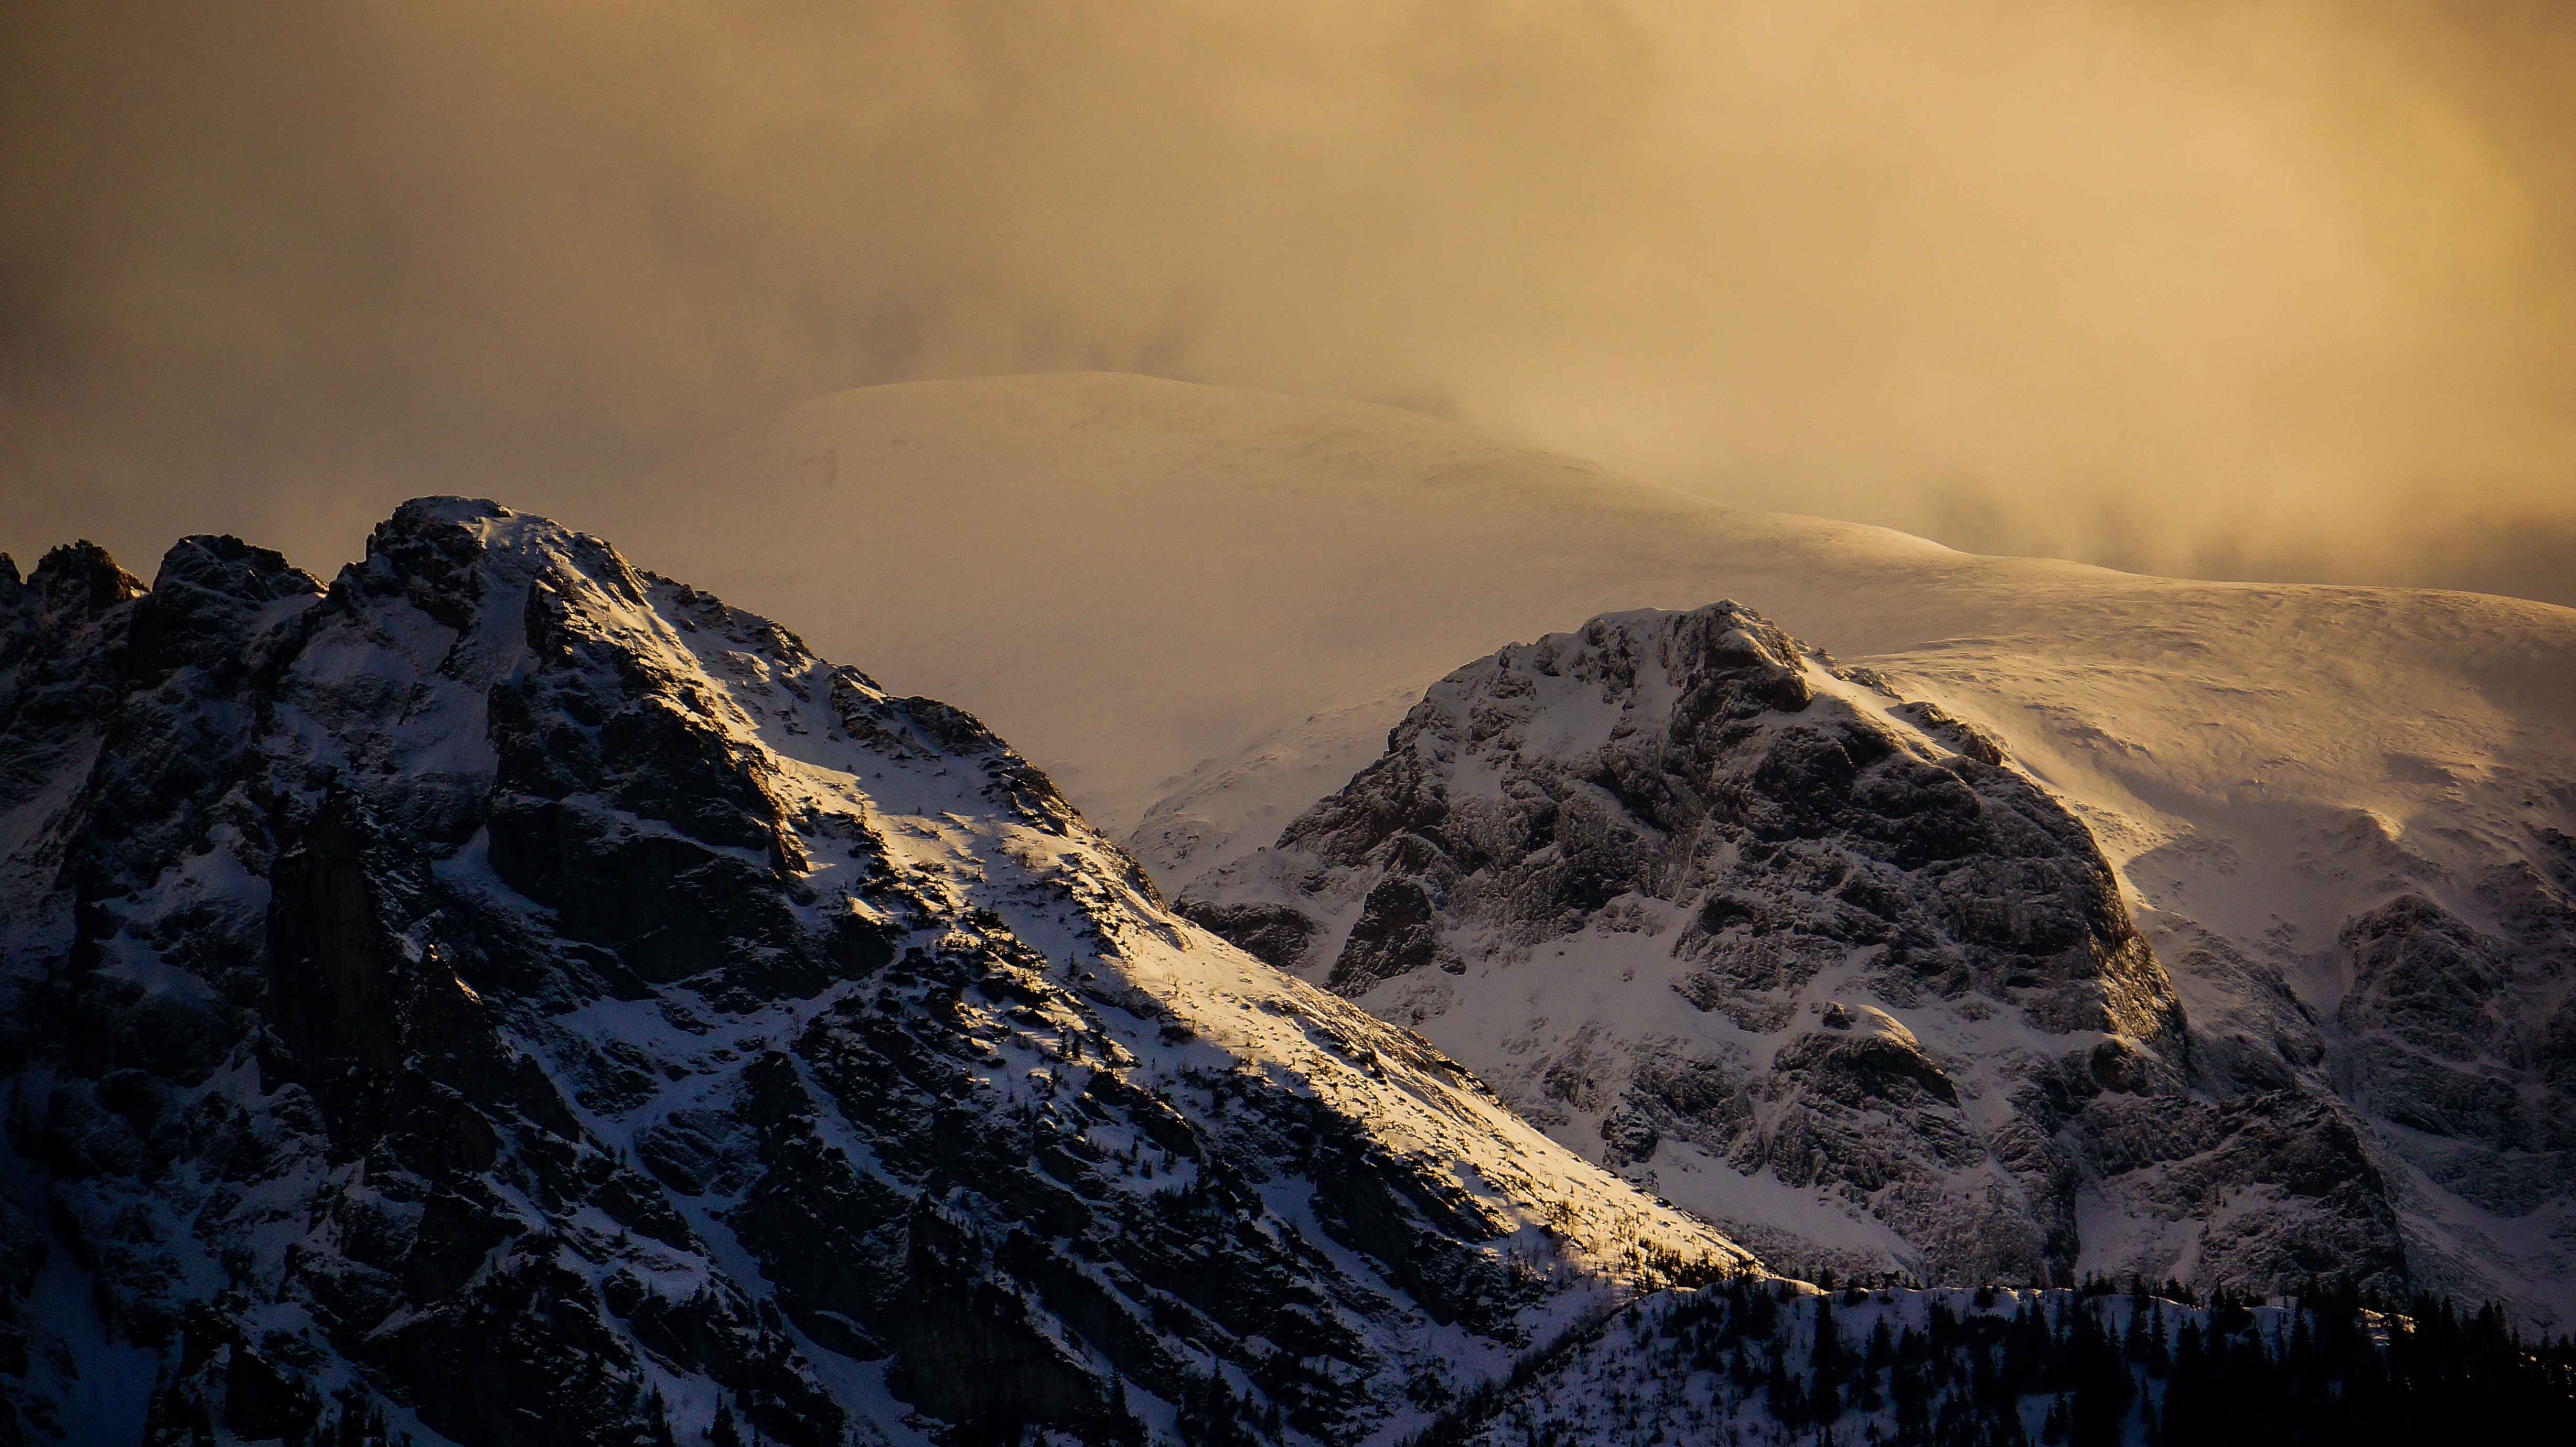
landscape, nature, rock, mountain, snow, winter, cloud, sunrise, sunset, sunlight, morning, dawn, mountain range, weather, summit, mountains, alps, poland, landscapes, the sun, east, landform, geographical feature, atmospheric phenomenon, mountainous landforms, geological phenomenon